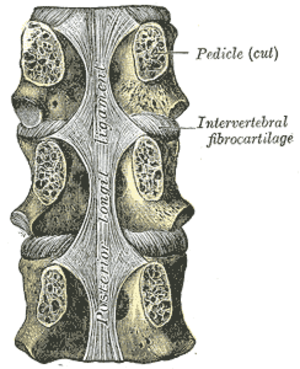
Le ligament longitudinal postérieur est une bande fibreuse étroite, verticale, médiane, prolongeant la Membrana Tectoria, tendue depuis la face postérieure du corps de l'Axis jusqu'au Coccyx, qui adhère intimement à la face postérieure des disques, et qui passe en pont au niveau de la partie moyenne des corps vertébraux dont il reste séparé par de gros plexus veineux. Il s'élargit au niveau des disques et se rétrécit en arrière des corps vertébraux. Ce ligament peut subir une rupture à la suite d'une hernie discale exclue hors les limites du ligament.
Un disque intervertébral ou fibrocartilage intervertébral est un cartilage qualifié de fibreux, qui se trouve entre presque toutes les vertèbres de la colonne vertébrale. Chaque disque est formé d'un fibro-cartilage mixte, et permet un faible mouvement des vertèbres. Il agit aussi comme un ligament maintenant les vertèbres ensemble. Son rôle d'amortisseur des chocs est crucial et son altération physiologique explique les nombreuses pathologies du dos.